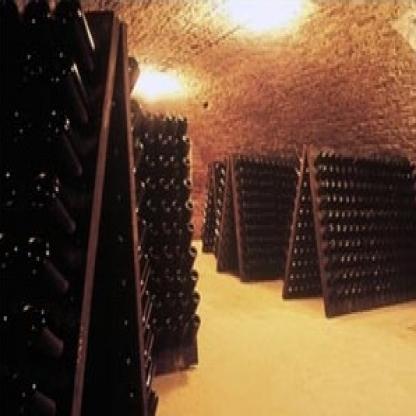
Scene: Indoor